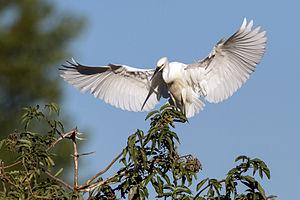
Guilly est une commune du département du Loiret, dans la région Centre-Val de Loire, en France. La commune est située dans le périmètre de la région naturelle du Val de Loire inscrit au patrimoine mondial de l'UNESCO.
Saint-Ay est une commune française située dans le département du Loiret en région Centre-Val de Loire.
Saint-Gondon est une commune française située dans le département du Loiret en région Centre-Val de Loire.
Chaingy est une commune française située dans le département du Loiret en région Centre-Val de Loire.